Blackmer gain cell

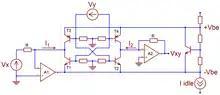
The complete Blackmer gain cell, regulated with a V multiplier

The Blackmer cell is a direct descendant of a two-transistor log-antilog circuit, itself a derivative of the simple current mirror. Normally, the bases of two transistors of a mirror are tied together to ensure the collector current I of the output transistor T2 exactly mirrors the collector current I of the input transistor T1. Additional positive or negative bias voltage V applied between the bases of T1 and T2 converts the mirror into a current amplifier or attenuator. Scale factor or current gain follows the exponential Shockley formula: